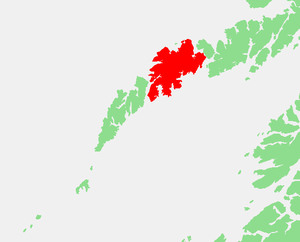
Vestvågøya
Vestvågøy
Vestvågøy er en ø i Lofoten i Nordland. Øen har et areal på 411 km² og udgør det meste af kommunen med samme navn. Øen havde ca. 10.350 indbyggere i 2006. Vestvågøy bar tidligere navnet Lofotr, som er ophavet til Lofoten.